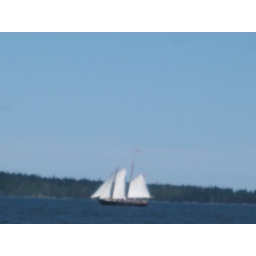
This was similar to the sail boat we were on in Camden, Maine.